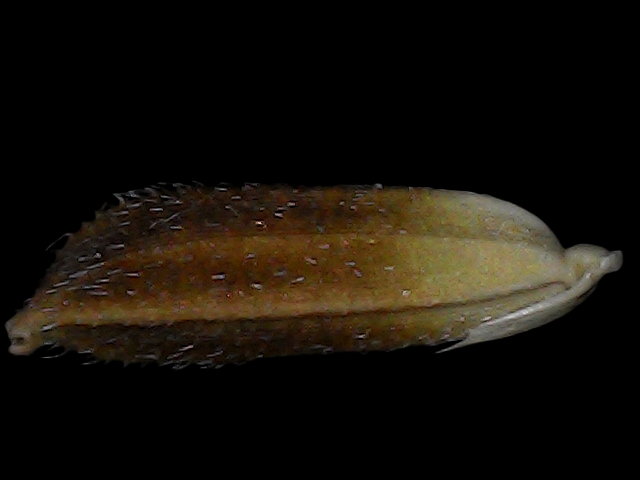
Rice variety: Bd56